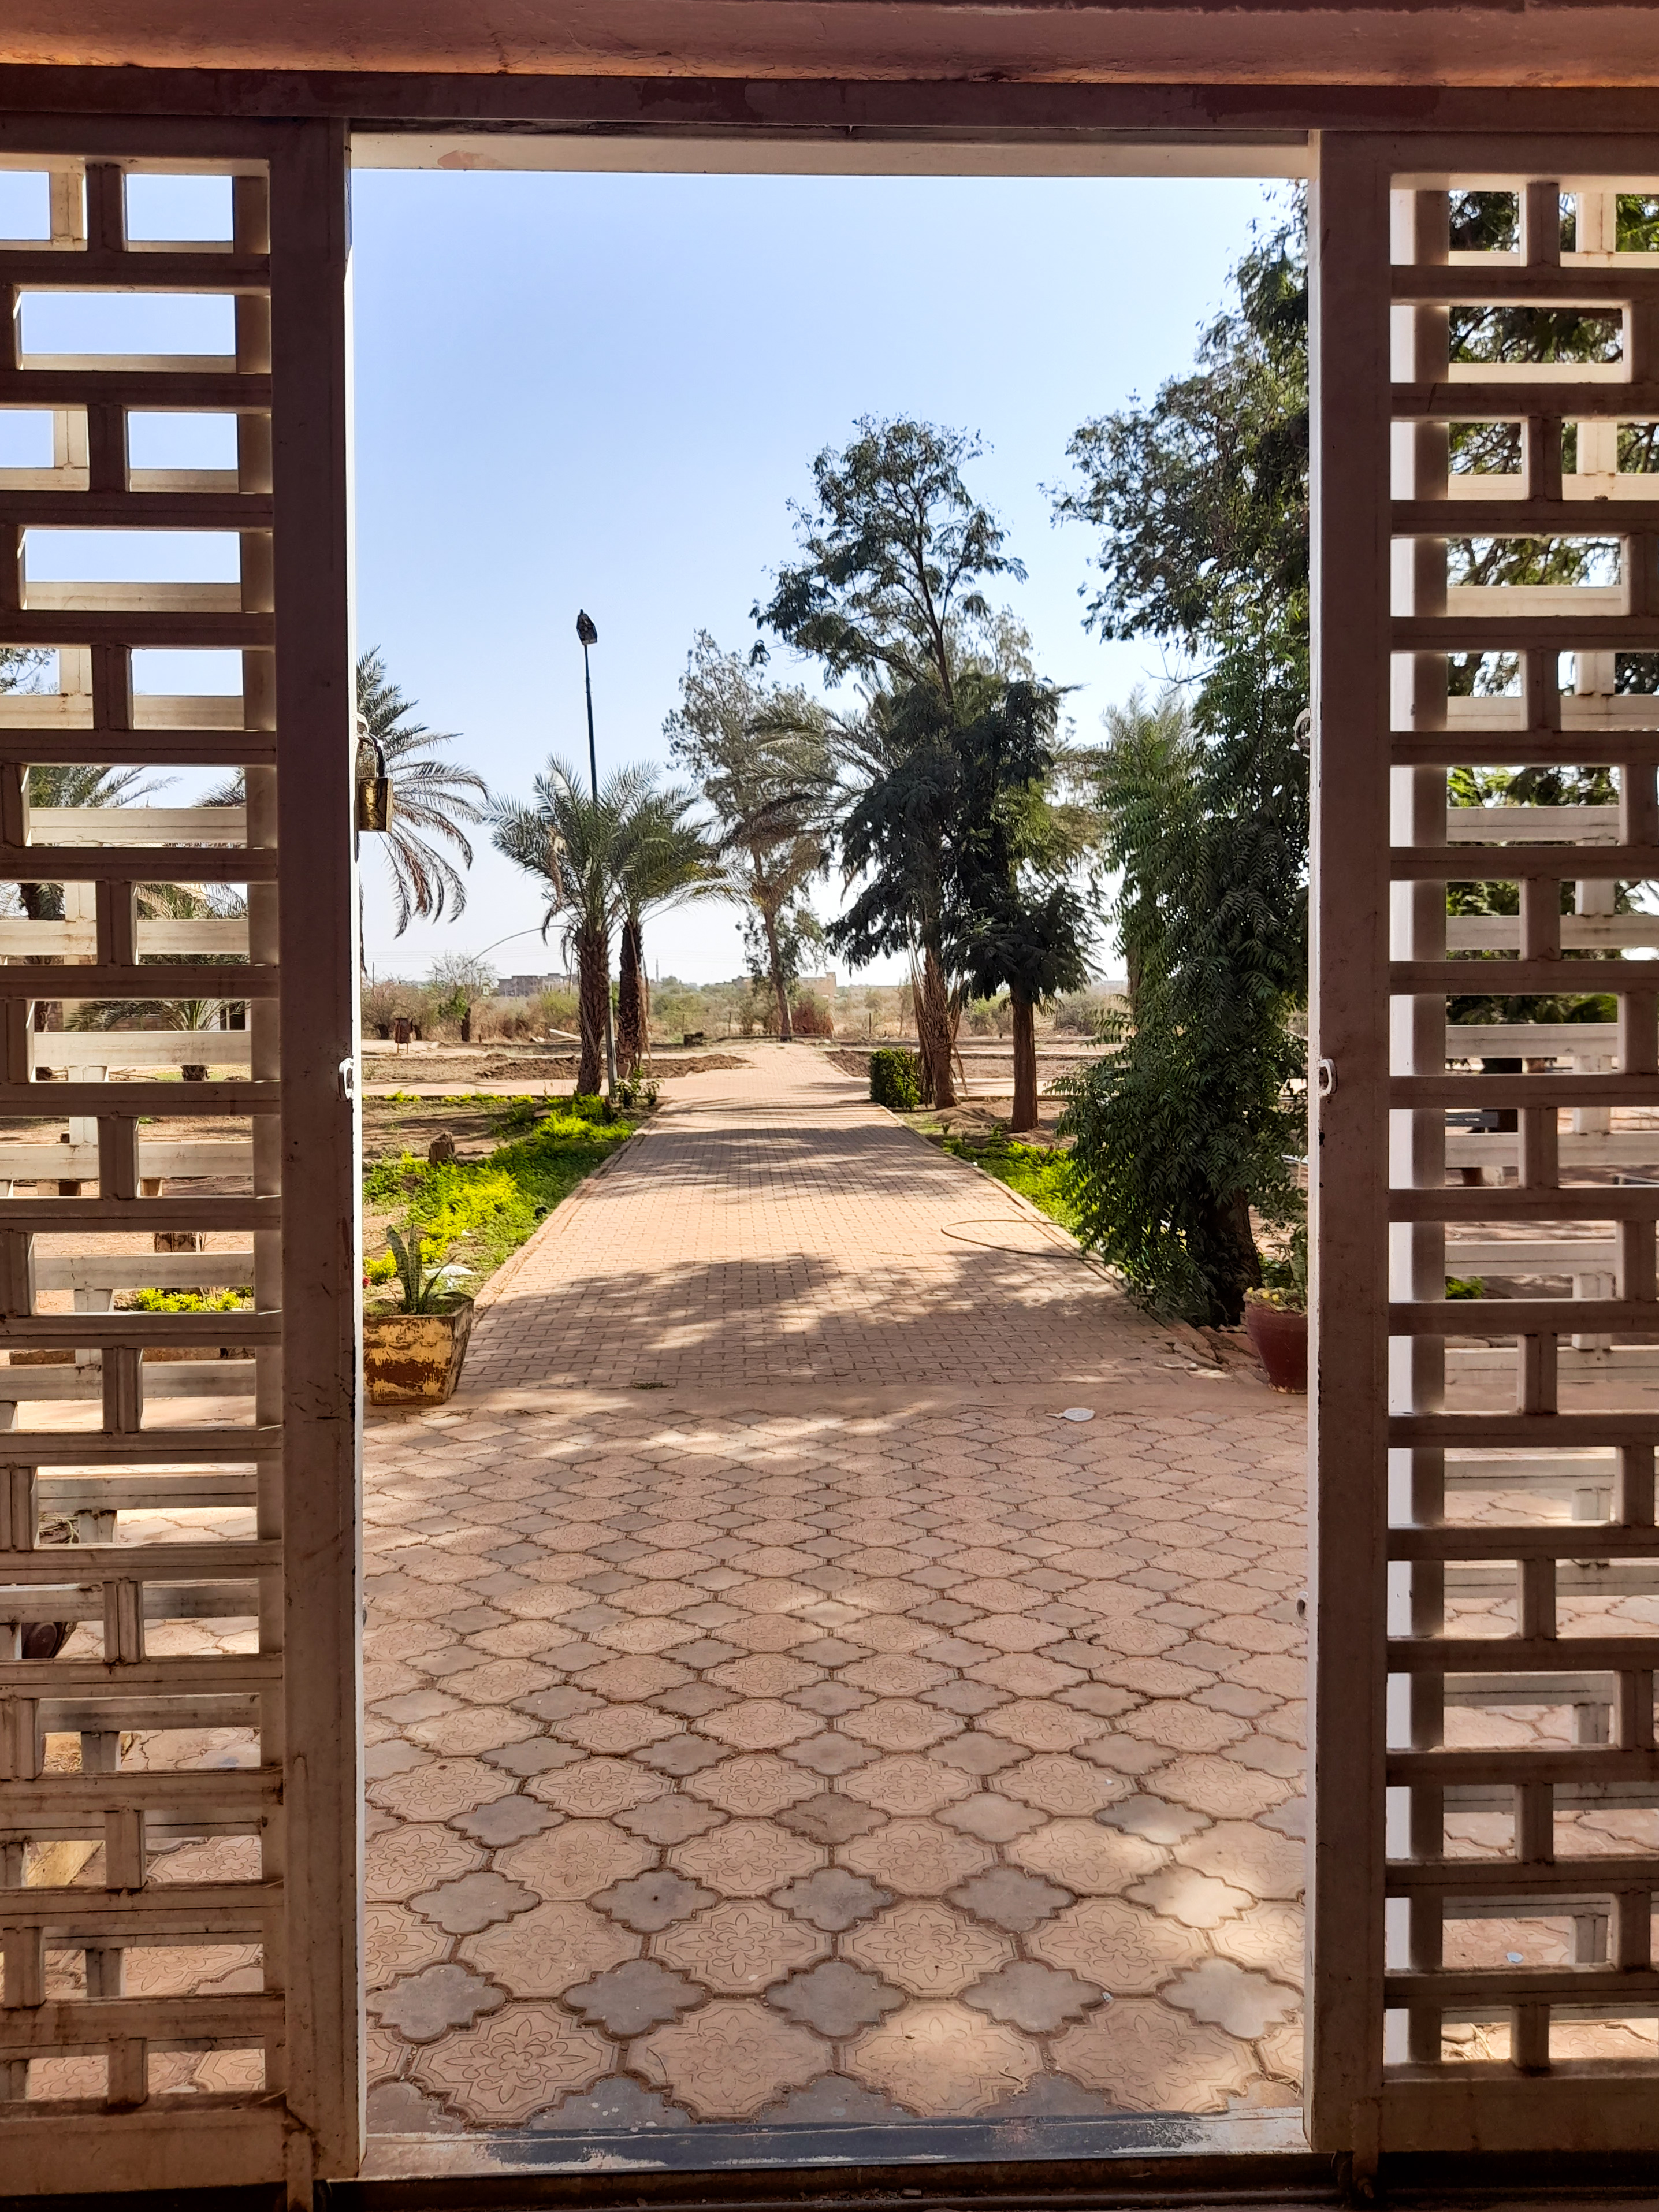
الوصف بالفصحى: امتداد ممر حولة أشجار
التصنيف: Uncategorized